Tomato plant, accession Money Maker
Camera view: bottom (45 deg); turntable rotation: 330 degrees
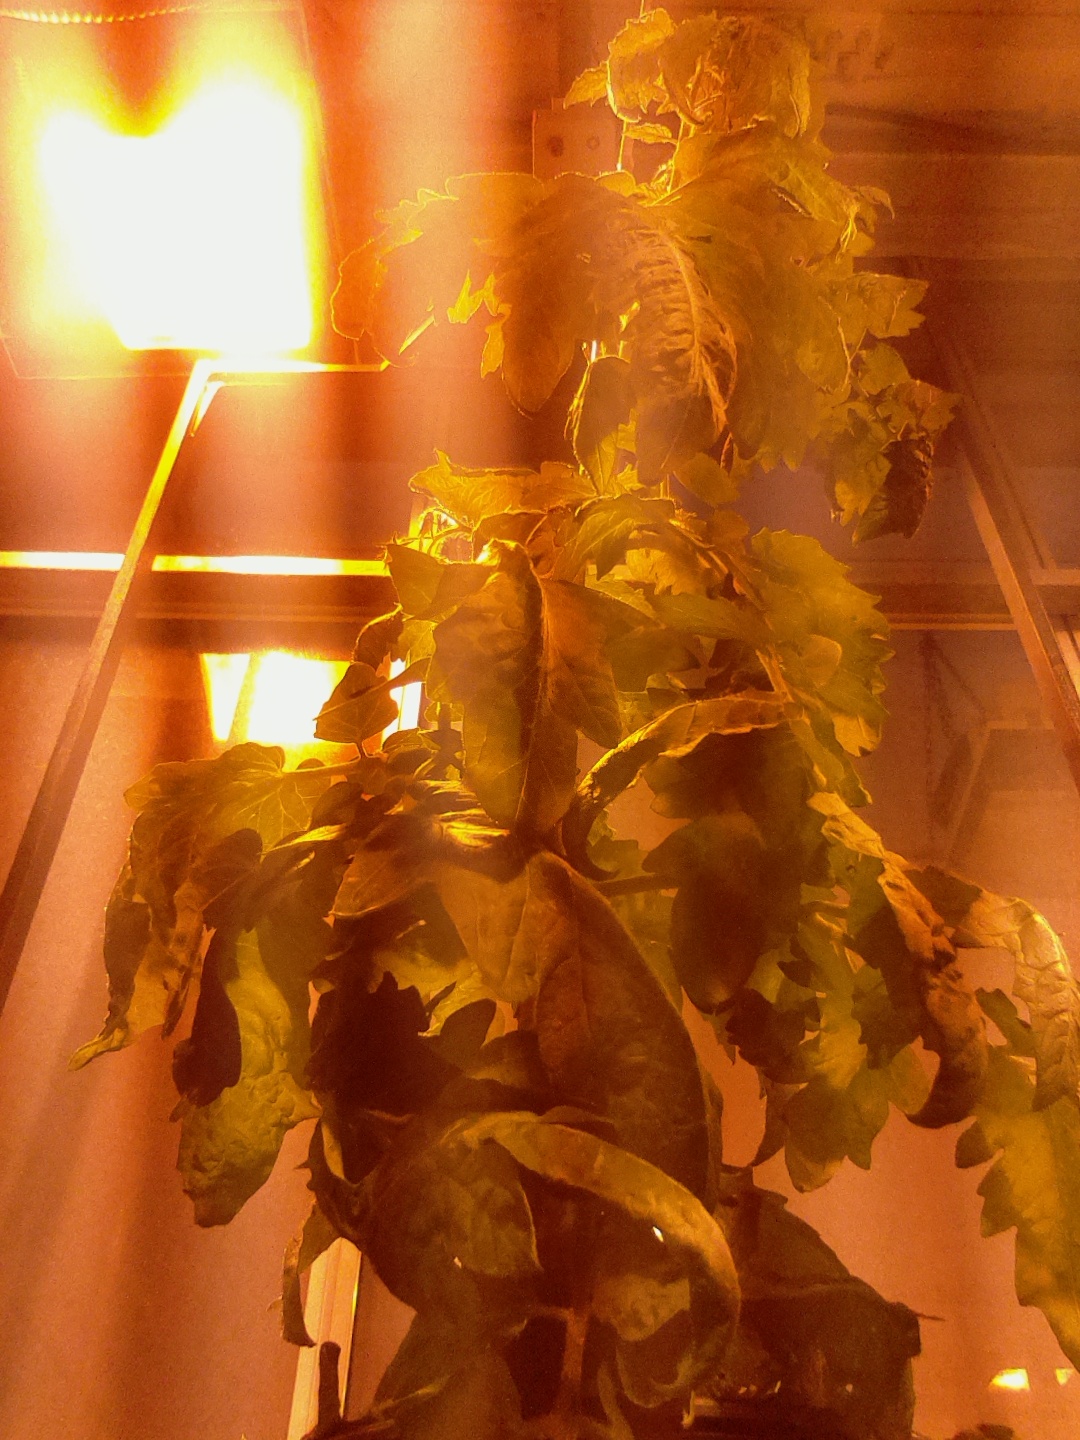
BBCH growth stage 67: Full flowering, 70%-80% of flowers open, more petals falling